Vriompeisen

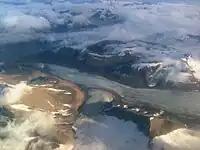
Vriompeisen in the background, behind Scheelebreen

Vriompeisen ("The Wronghead") is a mountain area in Nathorst Land at Spitsbergen, Svalbard. It comprises the peaks of Kroknosa, Peisen and Peisnosa, which form a U-shape surrounding the glacier of Peisbreen. Vriompeisen is located between the glaciers of Paulabreen, Scheelebreen, Klubbebreen and Sokkbreen.